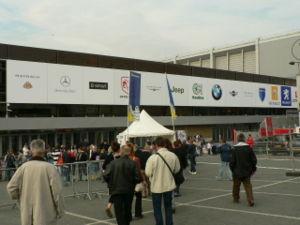
Hall 1 du Mondial de l'Automobile de Paris 2006
Le Mondial de l'automobile de Paris 2006 est un salon international automobile qui s'est tenu du 30 septembre au 15 octobre 2006 à la Porte de Versailles.